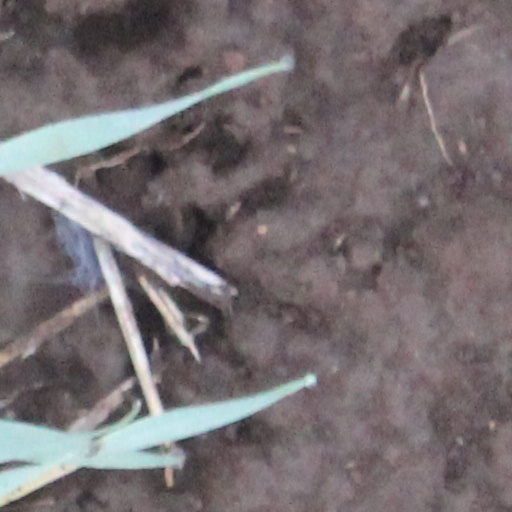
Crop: wheat